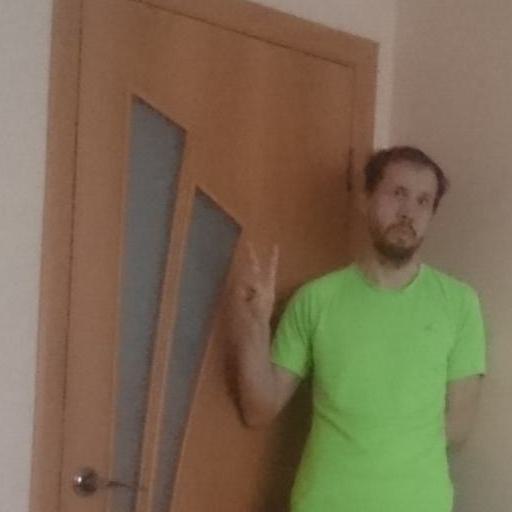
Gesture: peace